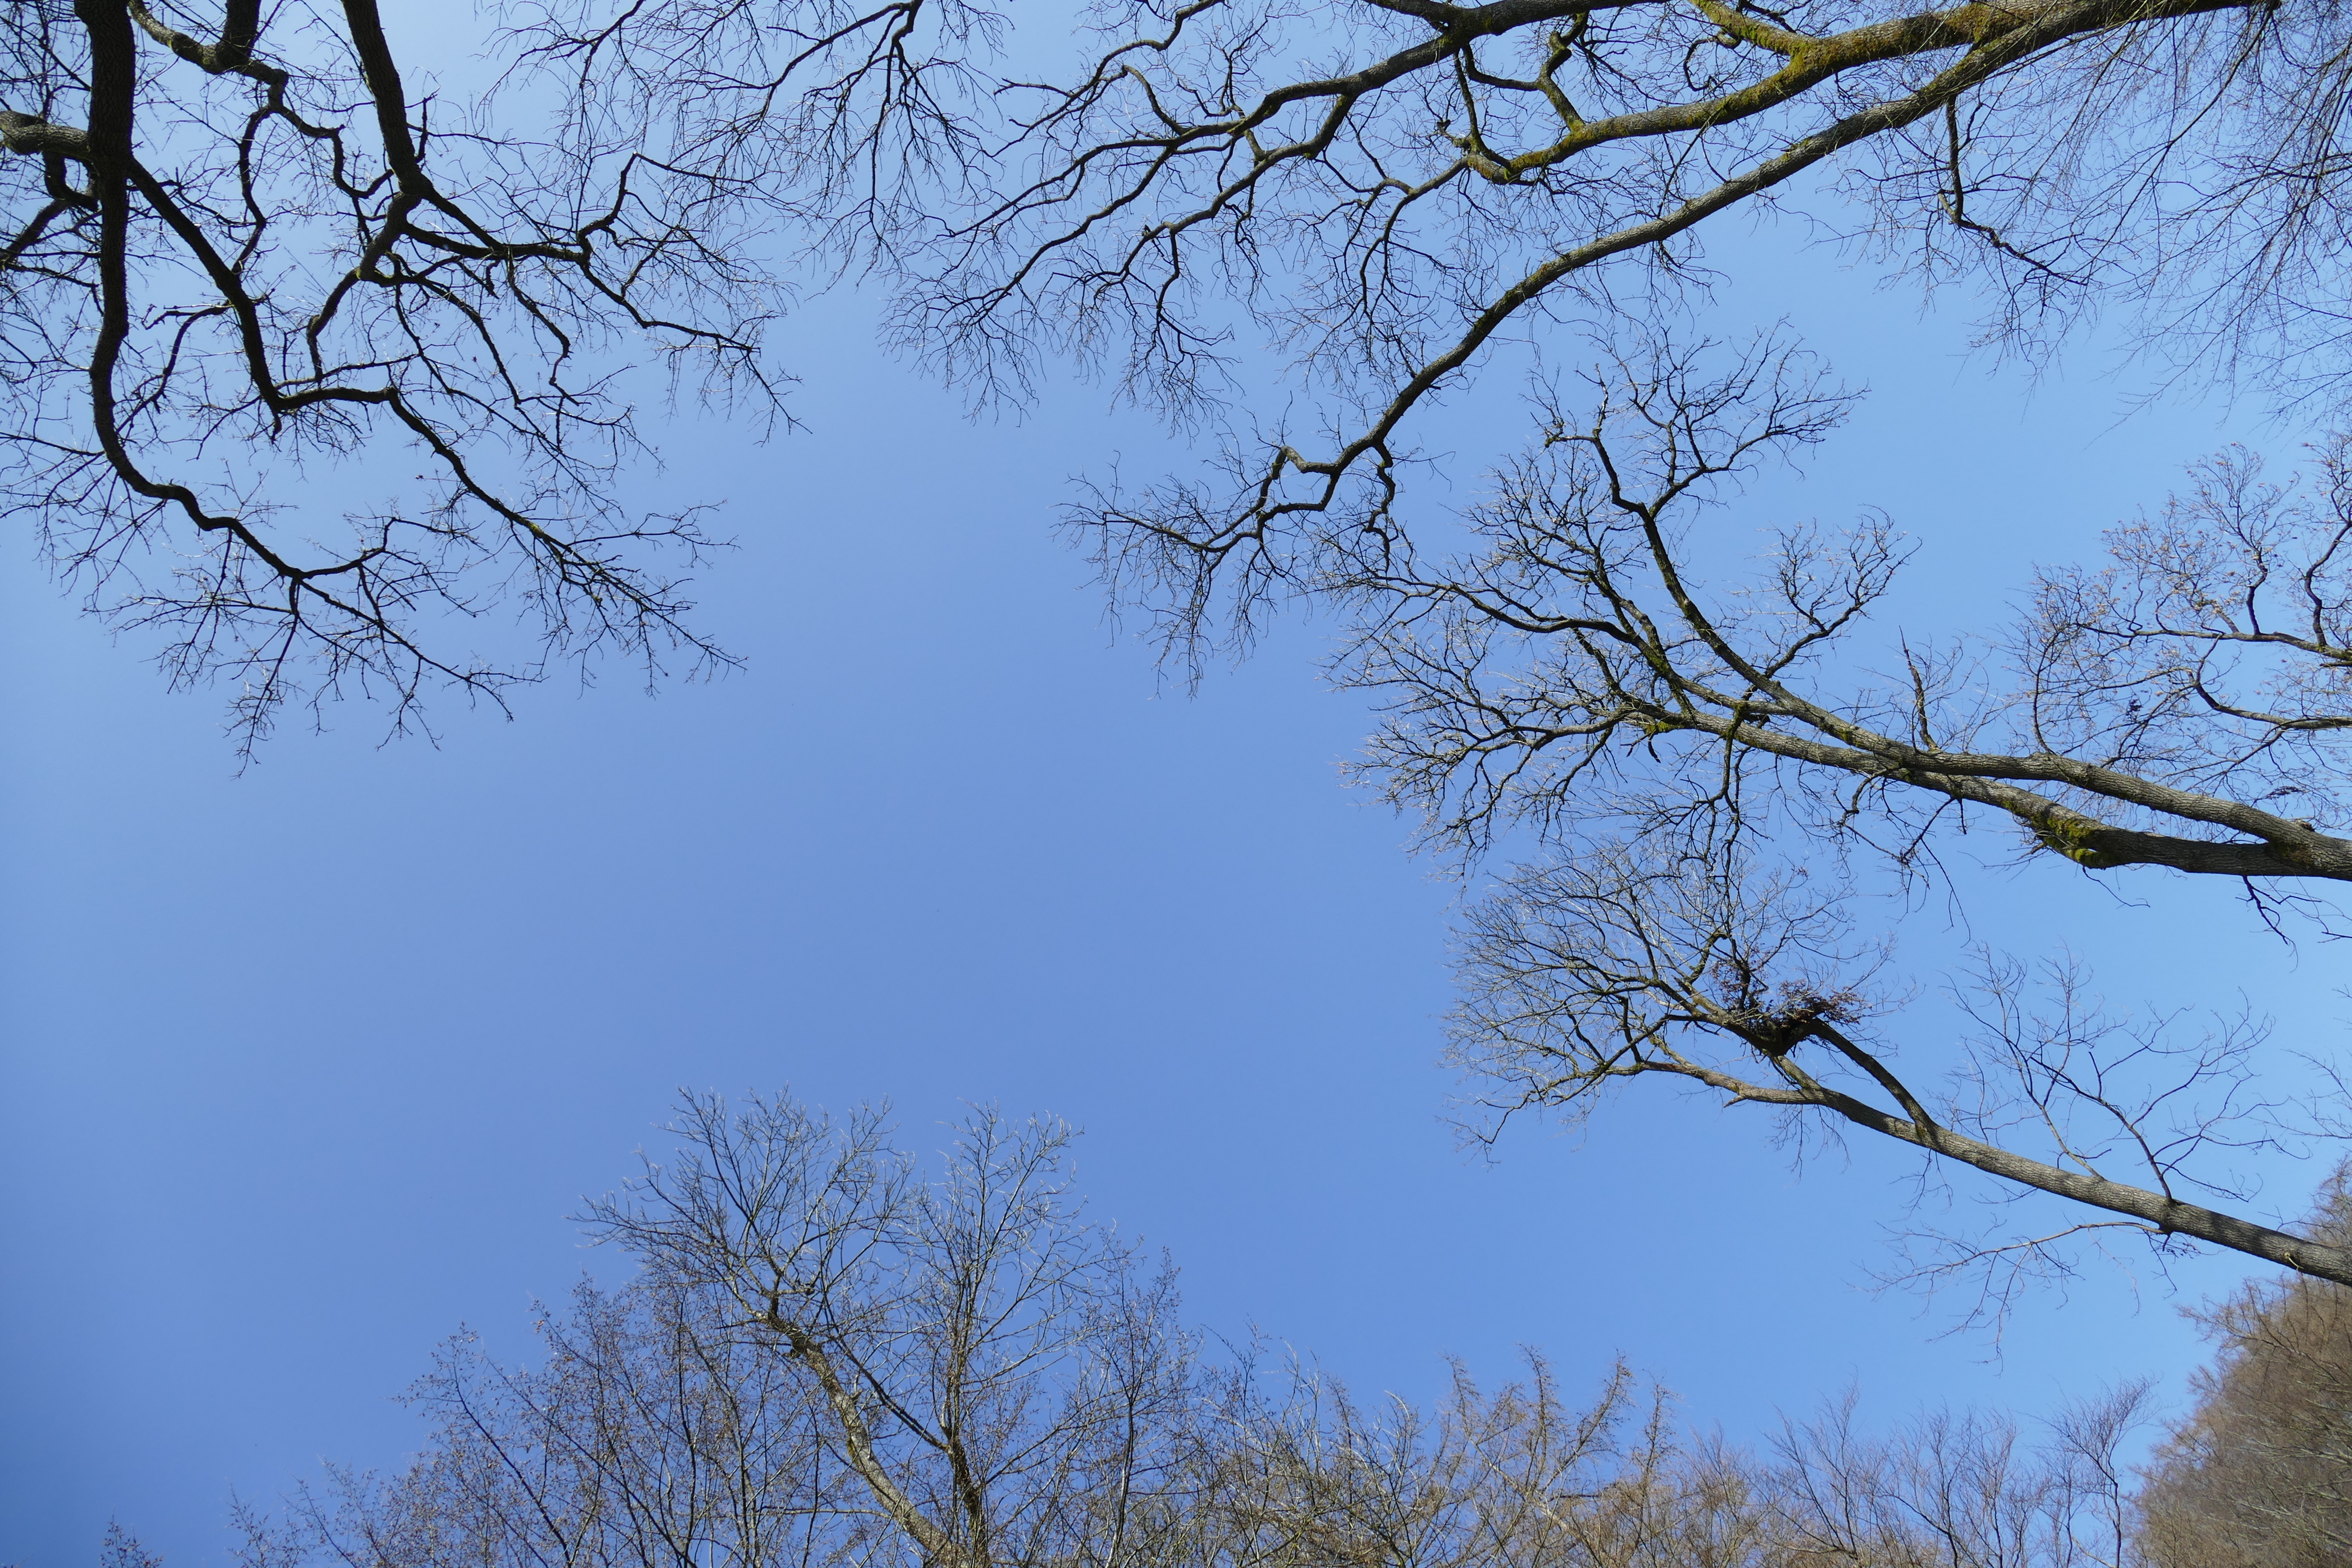
tree, nature, forest, grass, branch, snow, winter, cloud, plant, sky, hiking, sunlight, morning, leaf, frost, idyllic, spring, autumn, romantic, season, relaxation, silent, atmospheric phenomenon, woody plant